Maurice Long (politician)

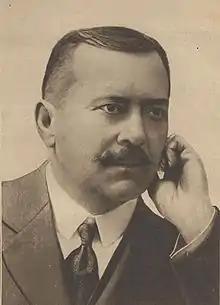

Maurice Long (15 March 1866 – 15 January 1923) was a French politician. A "député" for Drôme, he was briefly a Minister of Supply under the government of Paul Painlevé in 1917 and the Governor-General of French Indochina from 10 December 1919 until his death.